Martha Stewart

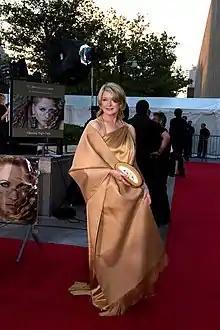
Stewart at the Metropolitan Opera opening (2008)

Following her release from prison in March 2005, Stewart launched a highly publicized comeback and was once again involved in "Martha Stewart Living". Offerings of her company's Martha Stewart Everyday line at Kmart were expanded to include a new line of ready-made home furnishings, and its mass market interior paint line became available at the larger Sears stores. However, the most heavily promoted aspect of her comeback was in television. Stewart returned to daytime television with "The Martha Stewart Show" and appeared in an adapted version of "The Apprentice" (called ""). Both shows premiered in September 2005, and both were produced by Mark Burnett. Her prime time "Apprentice" spin-off received poor ratings. "The Apprentice: Martha Stewart" was not renewed for a second season.